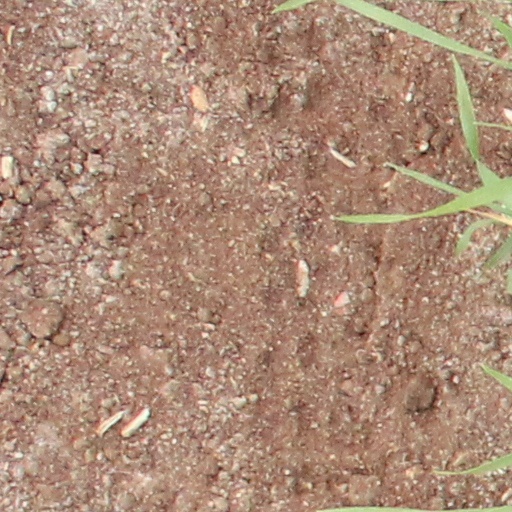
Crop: wheat